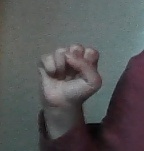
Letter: saad